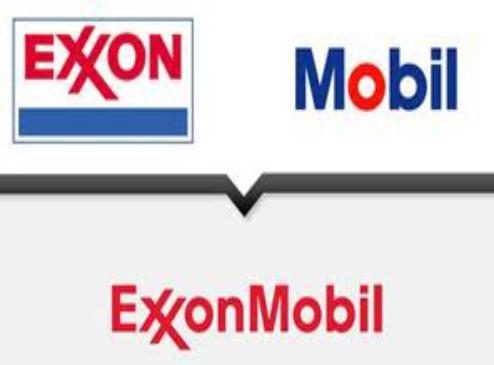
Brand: ExxonMobil
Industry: Transportation